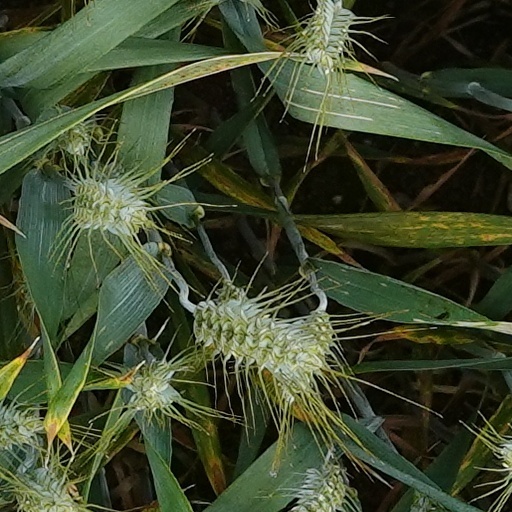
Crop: wheat